Æthelwold ætheling

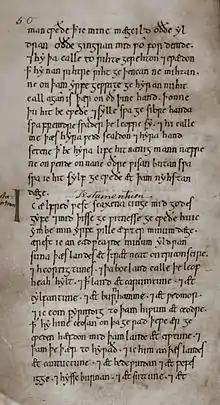
Page from the will of Alfred the Great

After King Æthelred's death in 871, his sons' supporters complained about Alfred keeping property that should have belonged to his nephews. Alfred justified his conduct in a preamble to his will, which probably dates to the 880s. One of Alfred's biographers, Richard Abels, describes the text as "rather tendentious", and another, Alfred P. Smyth, as "ambiguous and vague – and deliberately so". Patrick Wormald views the will as "one of the seminal documents of pre-Conquest history, and like many such not easily understood."